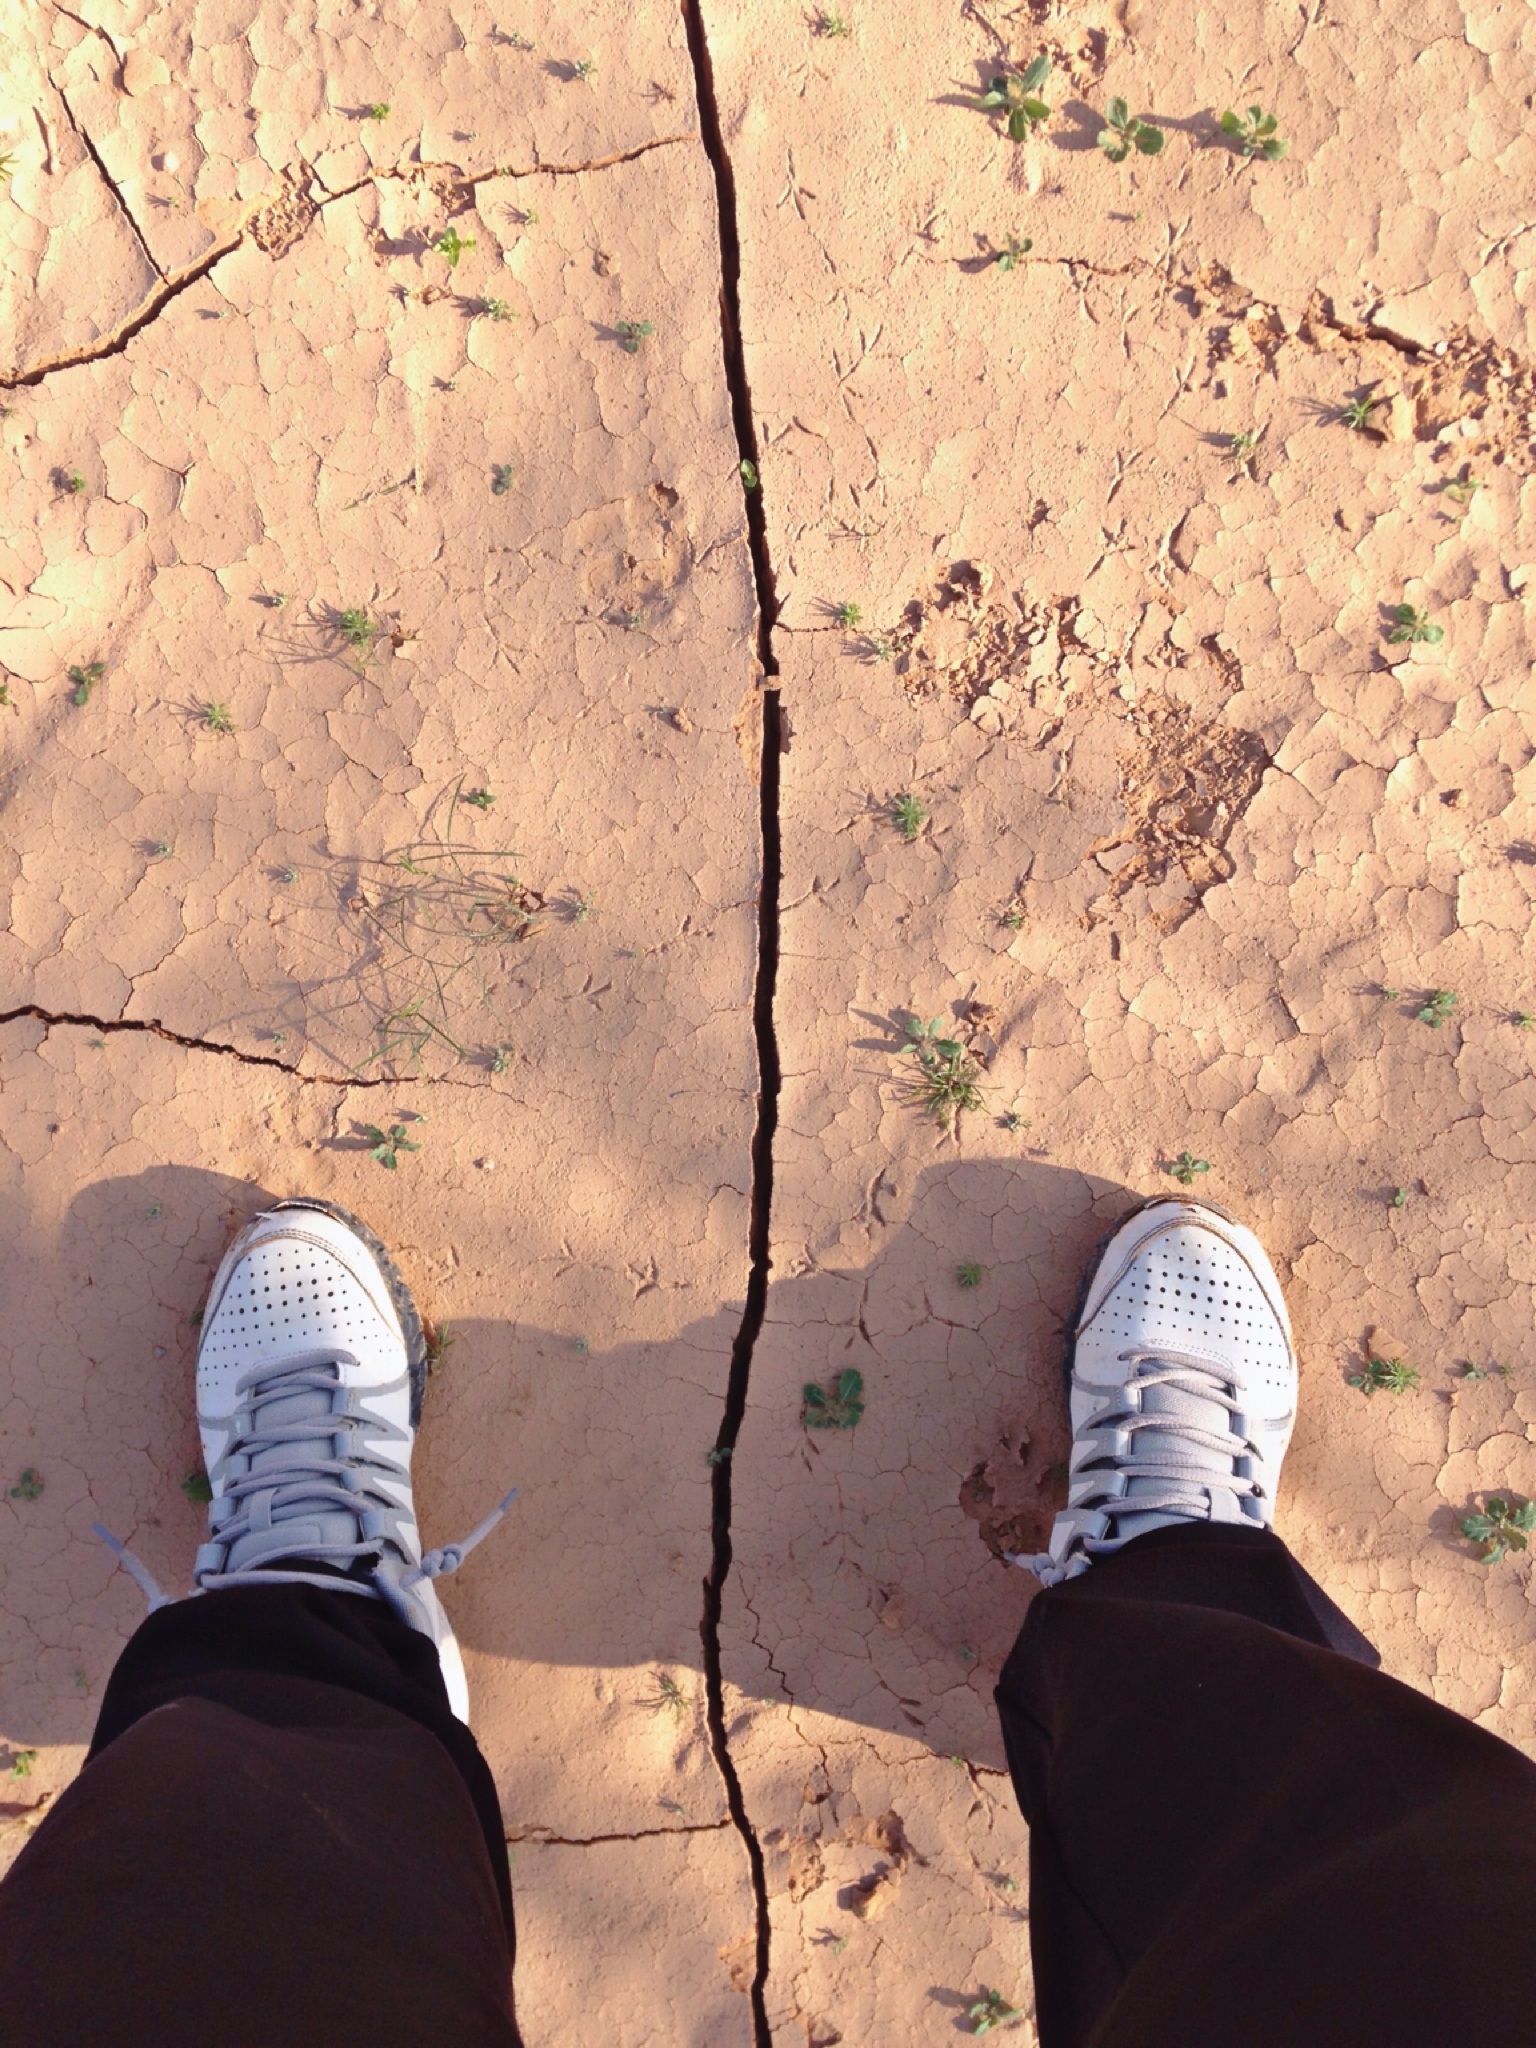
nature, rock, wall, soil, art, international, geology, earth, temple, legs, ancient history